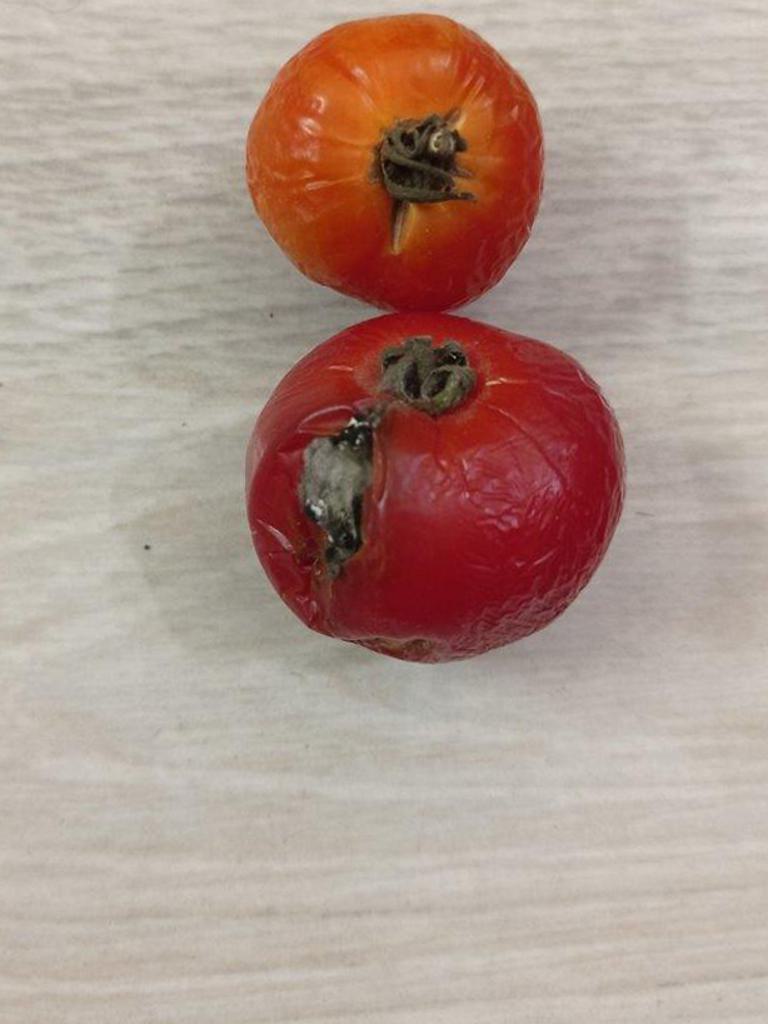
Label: Rotten